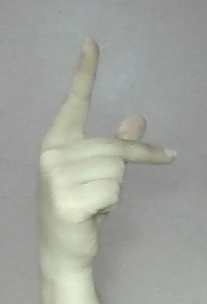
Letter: dha